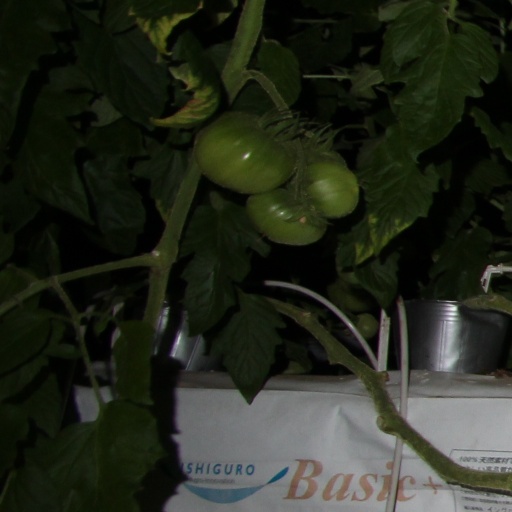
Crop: tomato